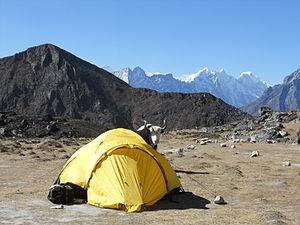
La tente est un habitat temporaire et déplaçable, constitué d'une armature rigide couverte de toile.